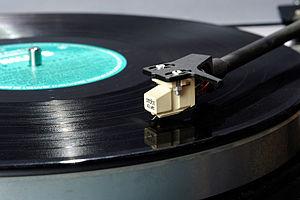
Cellule magnétique Ortofon à bobines mobiles
Une cellule magnétique est un type de transducteur utilisé pour la lecture des disques microsillon. Il s'agit d'un phonocapteur qui convertit les vibrations mécaniques induites par la lecture du disque en signal électrique qui sera ensuite amplifié et corrigé par les circuits d'un amplificateur puis restitué par d'autres transducteurs sous forme d'ondes sonores.